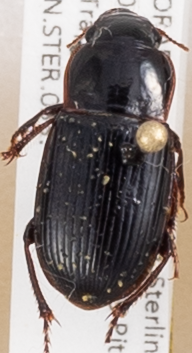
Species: Harpalus reversus
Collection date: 2014-07-22
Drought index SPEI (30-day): -0.016
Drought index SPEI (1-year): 0.63
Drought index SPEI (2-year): -0.656